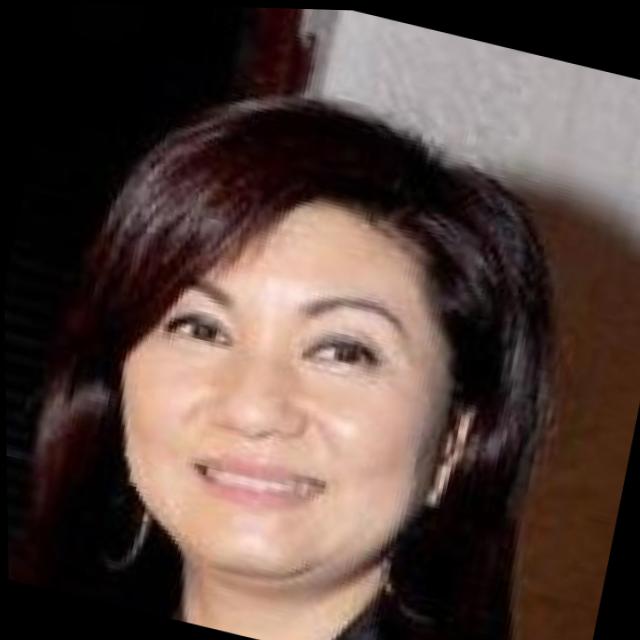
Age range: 45-64